Eve Ensler

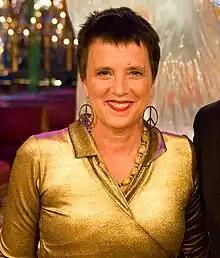
V in March 2011

V, formerly Eve Ensler (born May 25, 1953), is an American playwright, author, performer, feminist, and activist. V is best known for her play "The Vagina Monologues". In 2006 Charles Isherwood of "The New York Times" called "The Vagina Monologues" "probably the most important piece of political theater of the last decade."